Diacria quadrangle

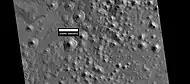
Close view of expanded craters, as seen by HiRISE. After the impact, ice left the ground and made the crater larger in diameter

Large impacts often create swarms of small secondary craters from the debris that is blasted out as a consequence of the impact. Studies of a type of secondary craters, called expanded craters, have given us insights into places where abundant ice may be present in the ground. Expanded craters have lost their rims, this may be because any rim that was once present has collapsed into the crater during expansion or, lost its ice, if composed of ice.